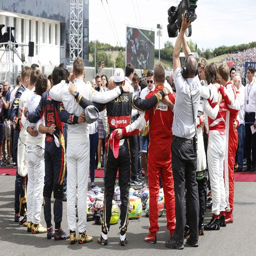
drivers gather to remember racecar driver before the start of the race